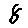
Label: 8